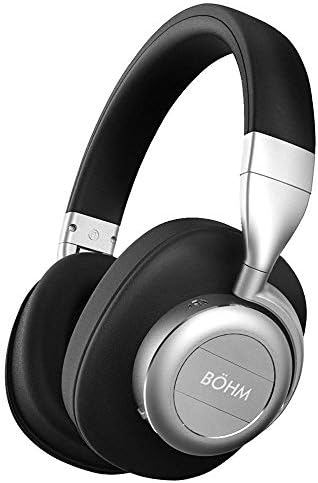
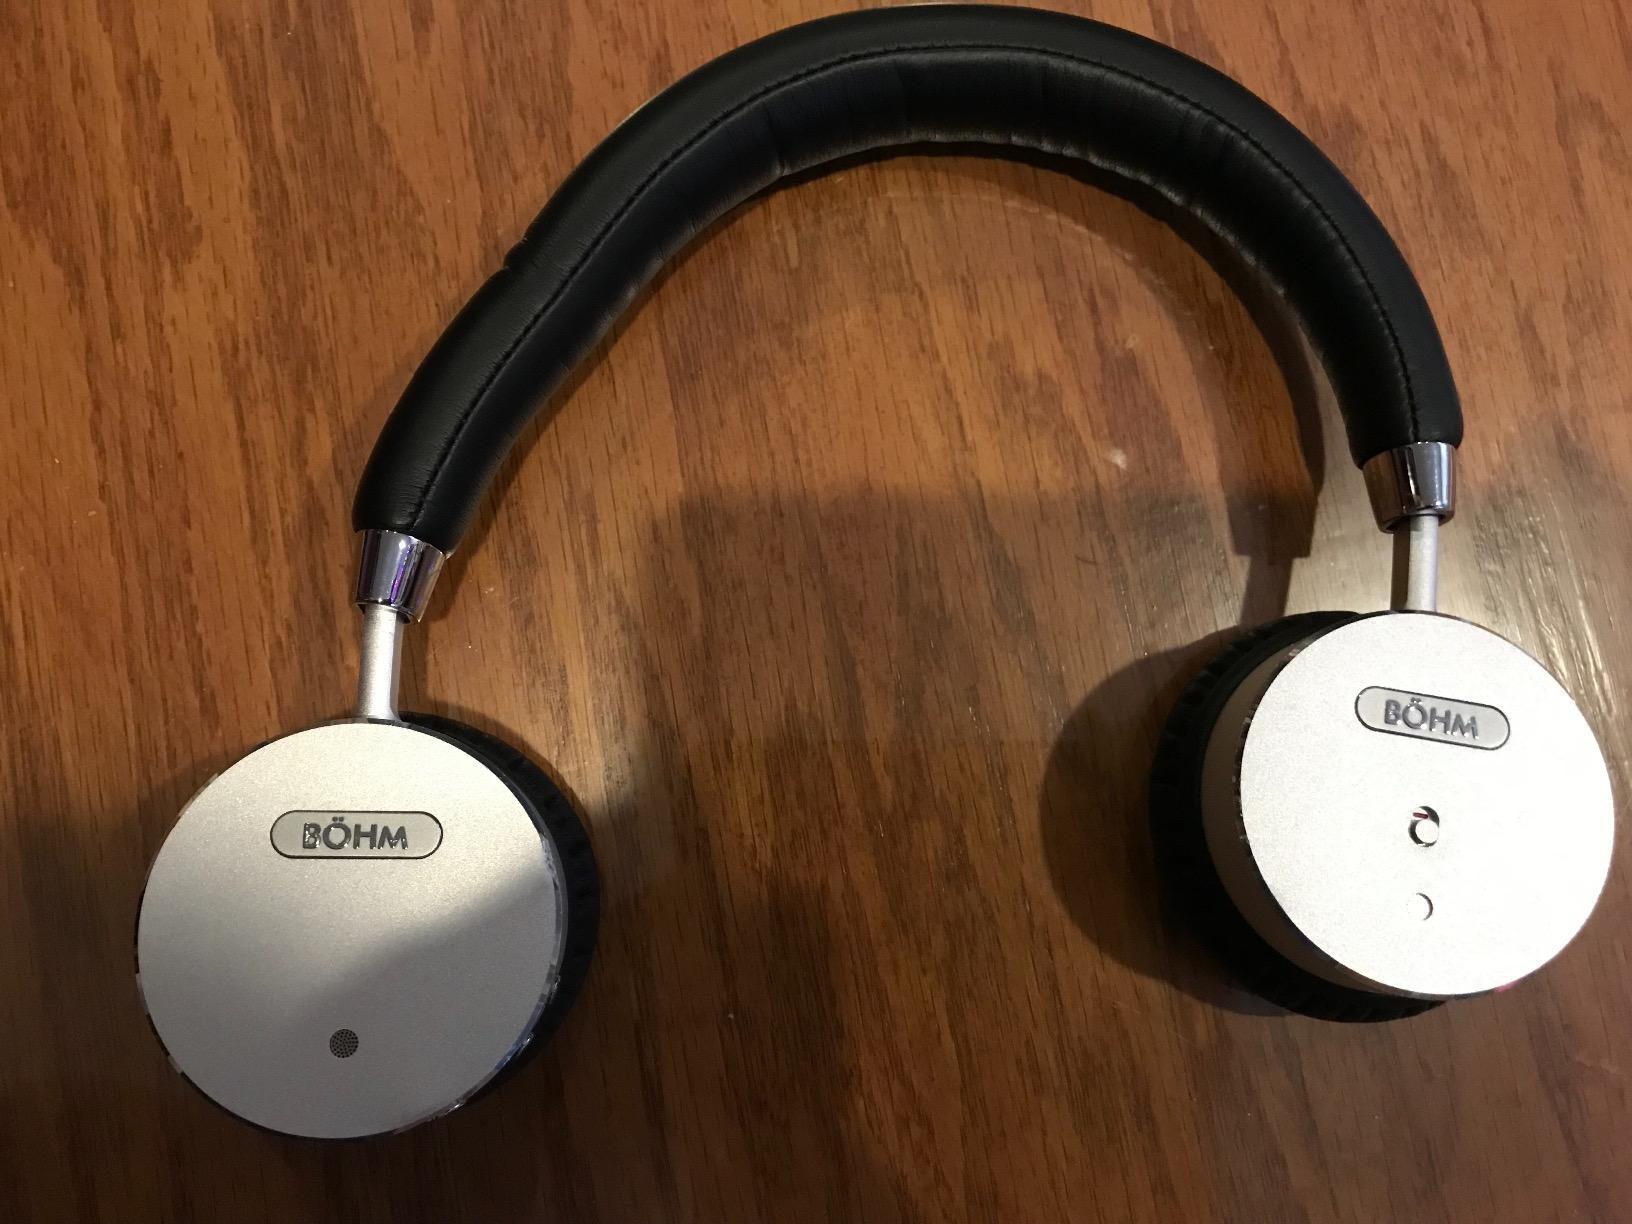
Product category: headphones
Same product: no